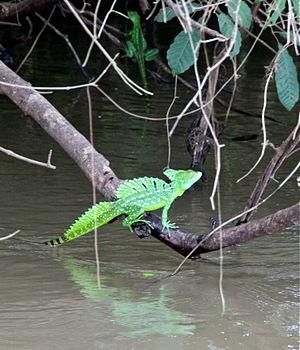
Basiliscus plumifrons est une espèce de sauriens de la famille des Corytophanidae. En français, il est nommé Basilic vert ou Lézard Jésus-Christ. Son nom de Lézard Jésus-Christ lui a été donné pour son incroyable capacité à courir sur l'eau grâce à sa rapidité lorsqu'il court sur ses deux pattes arrière.